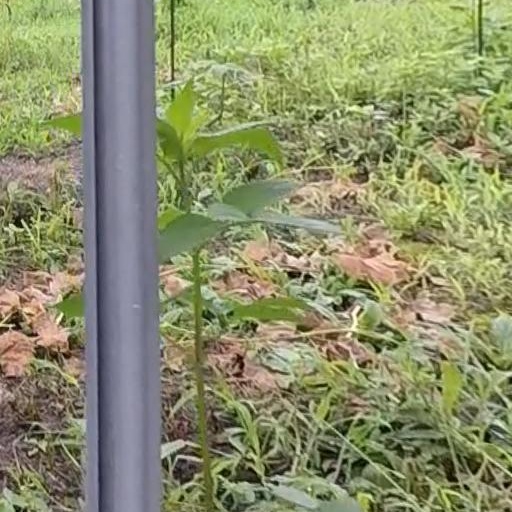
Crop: grape